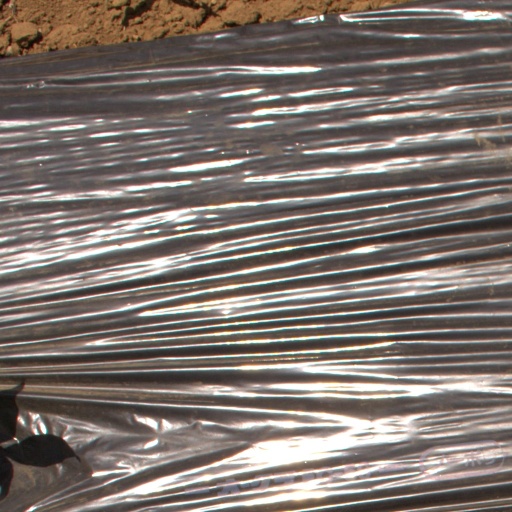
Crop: Jerusalem artichoke